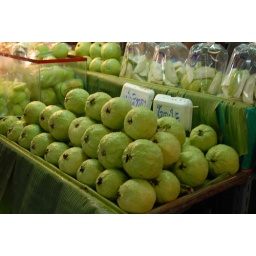
Shot at a fruit market near Nakorn Sathorn